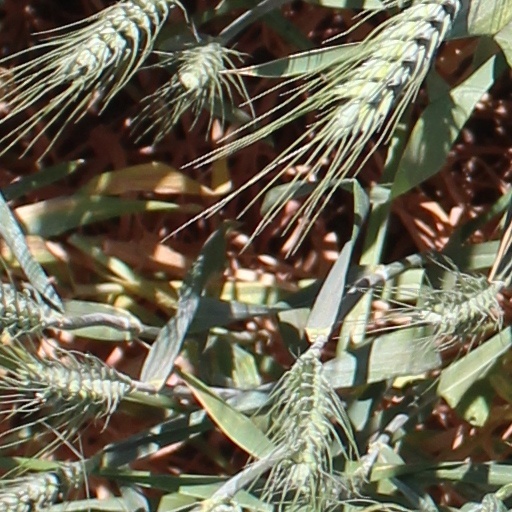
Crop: wheat